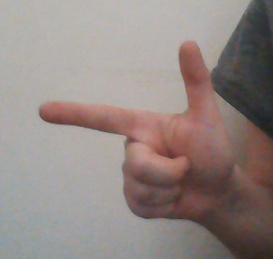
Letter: yaa